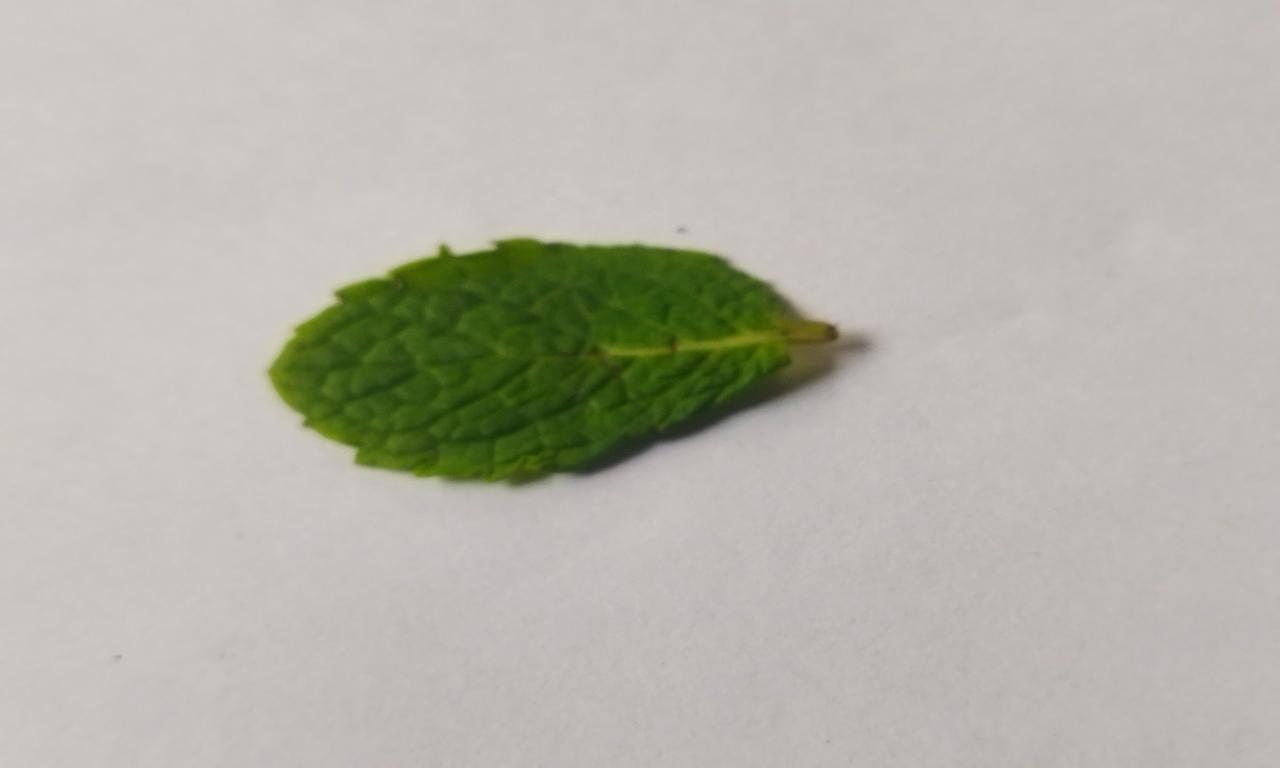
Label: Fresh